Lee Joon-ik

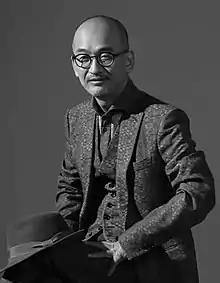
Lee in 2013

Lee Joon-ik (born September 21, 1959) is a South Korean film director and producer. He is best known for directing and producing "King and the Clown" (2005), one of the highest grossing Korean films of all time. Other notable films include "Sunny" (2008), "Hope" (2013), "The Throne" (2015), "" (2016), and "The Book of Fish" (2021).